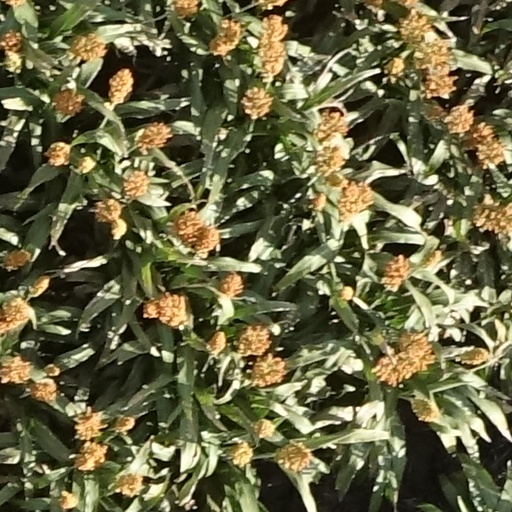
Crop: sorghum